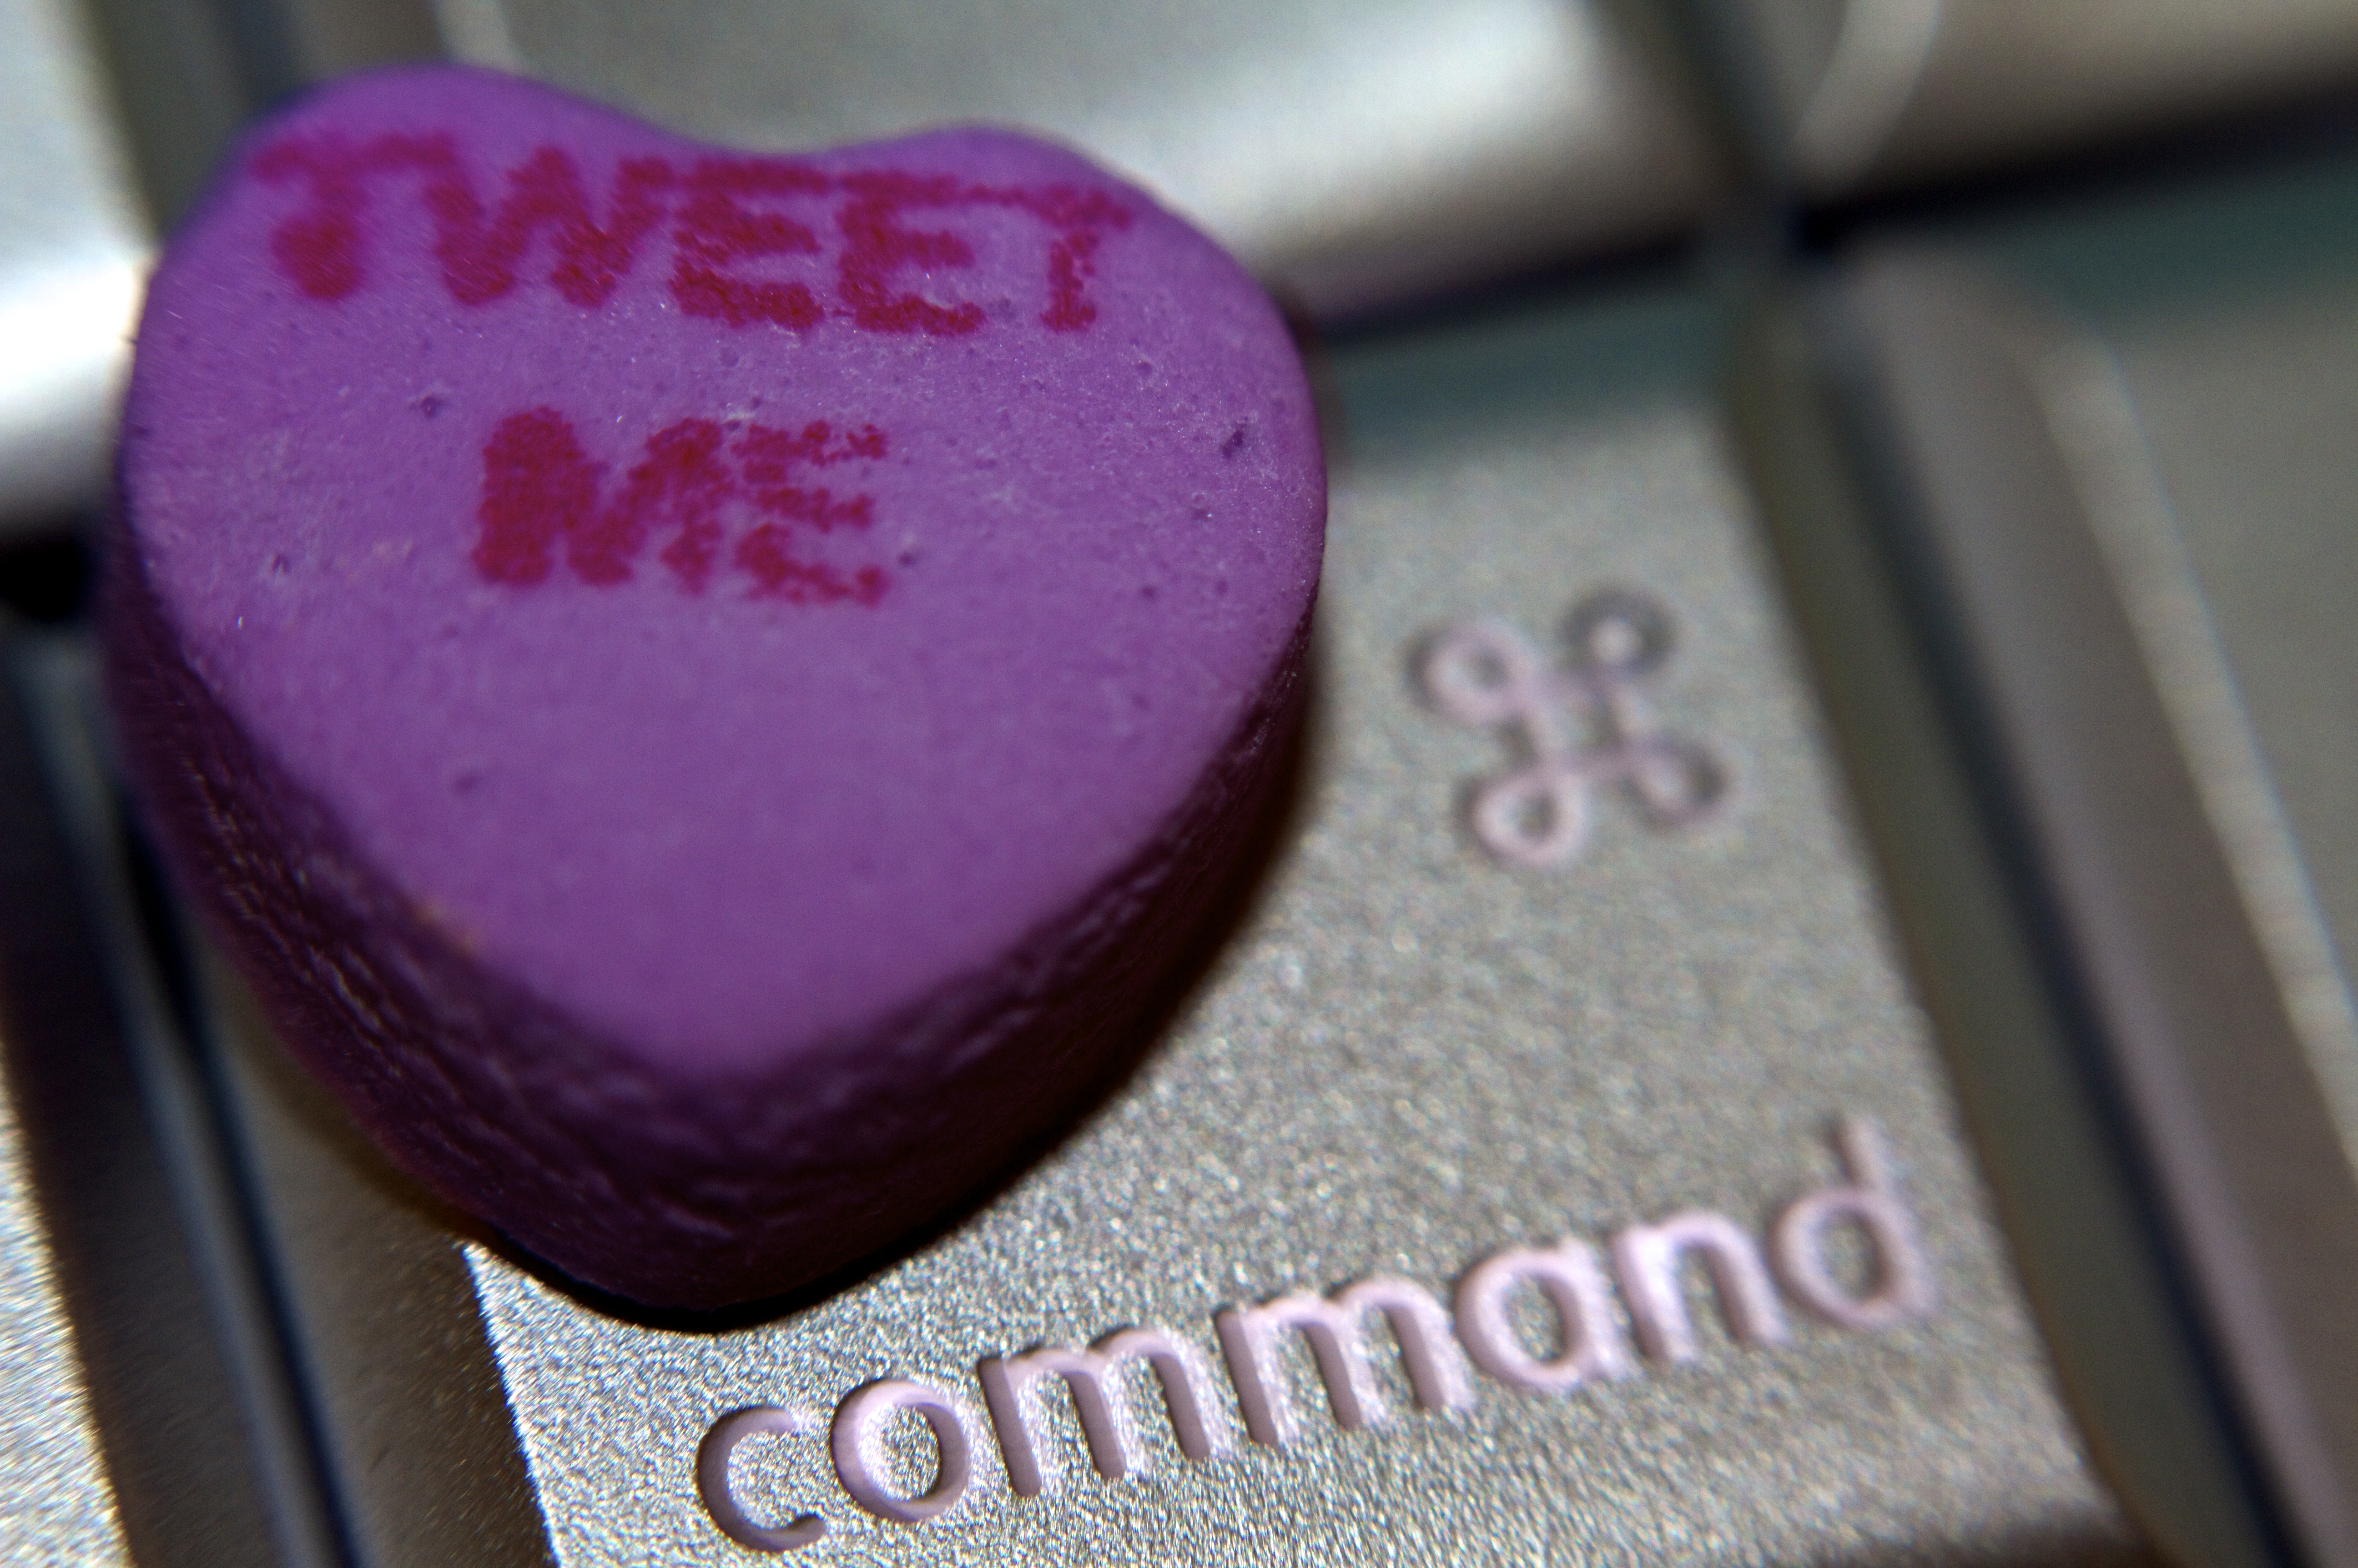
purple, love, heart, food, red, color, pink, chocolate, dessert, cake, lip, human body, eye, beauty, organ, sweetness, flavor